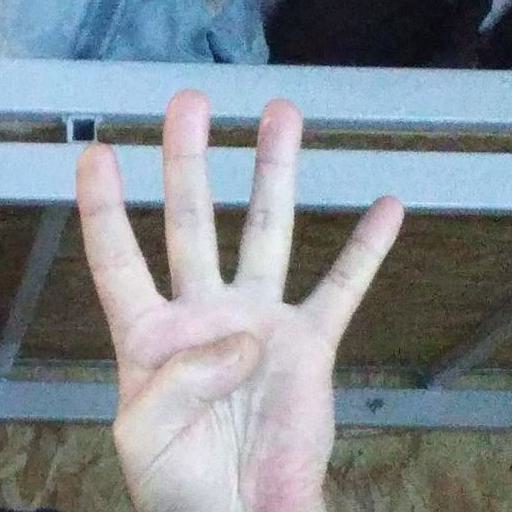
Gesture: four